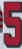
Number: 5